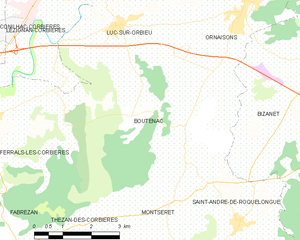
Carte des communes françaises: Boutenac